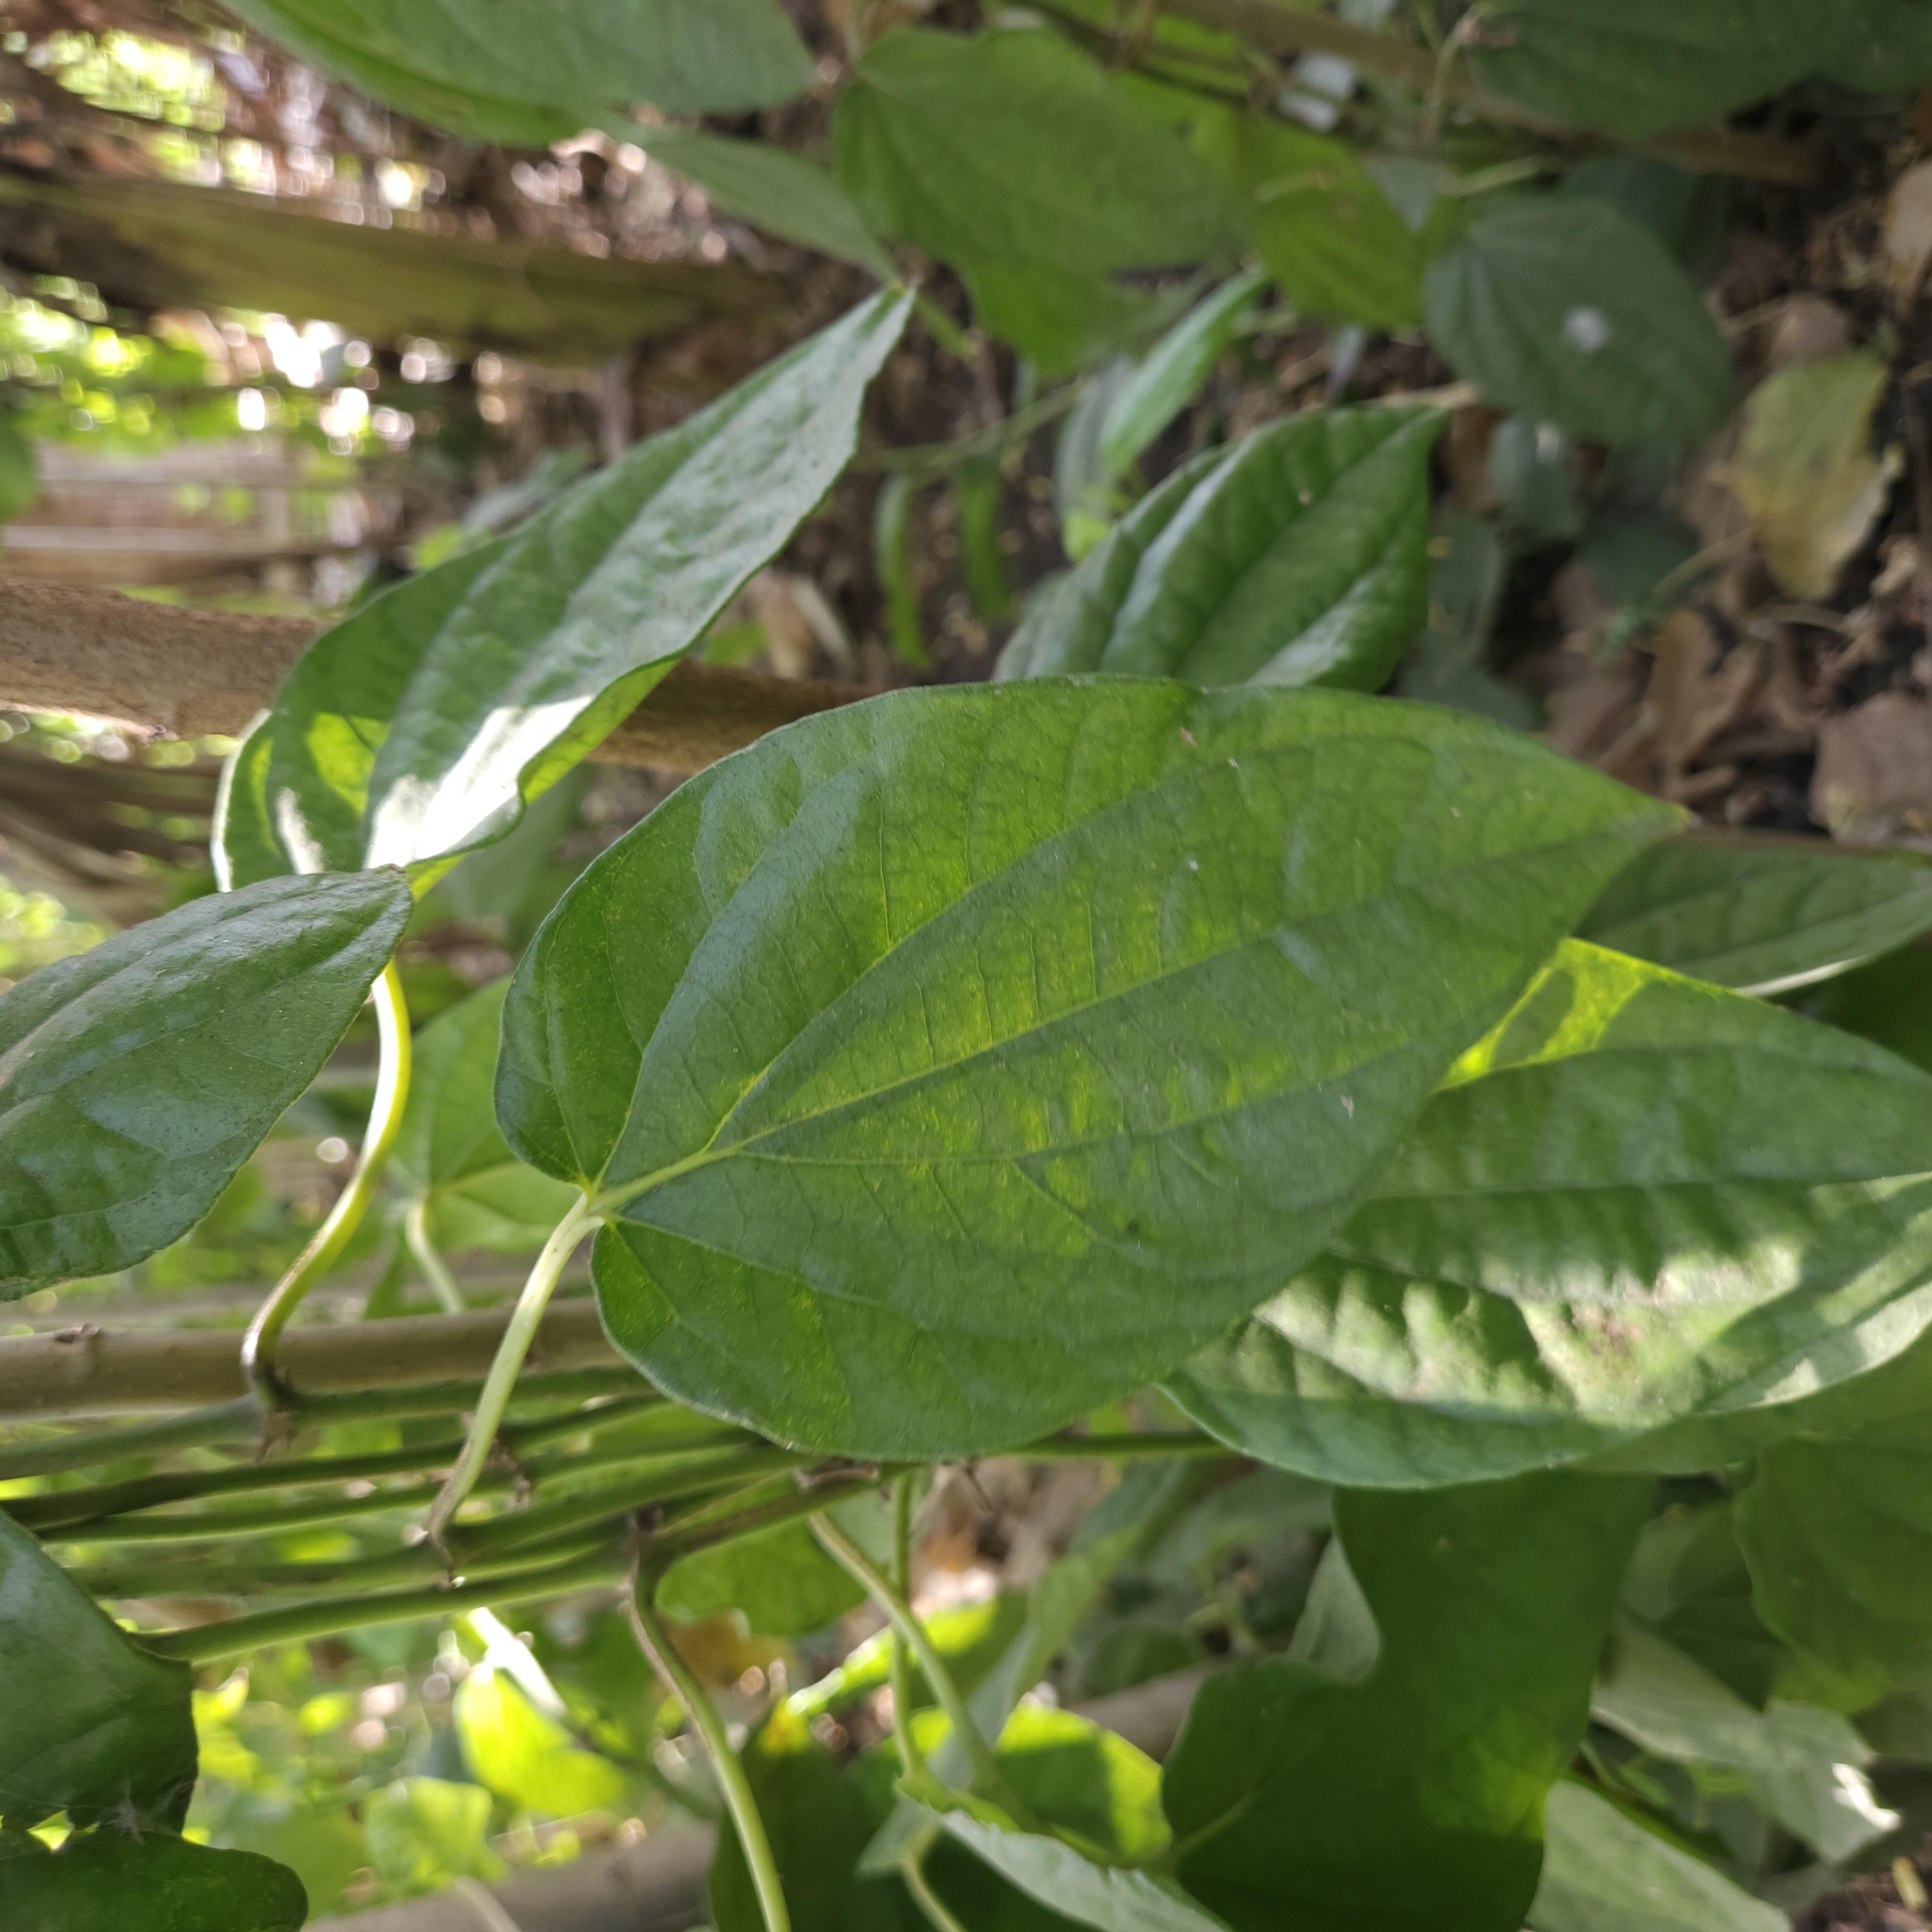
Label: Healthy